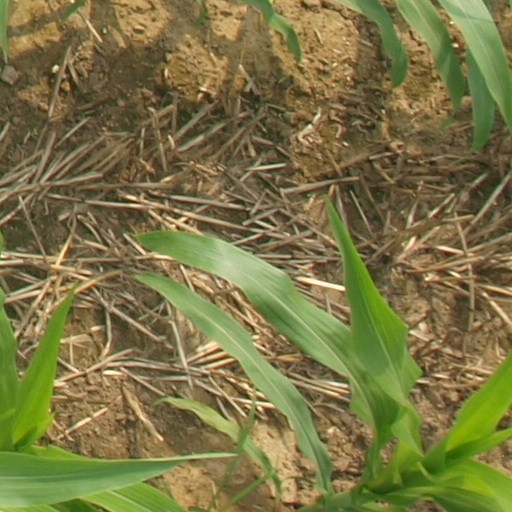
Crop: maize; corn